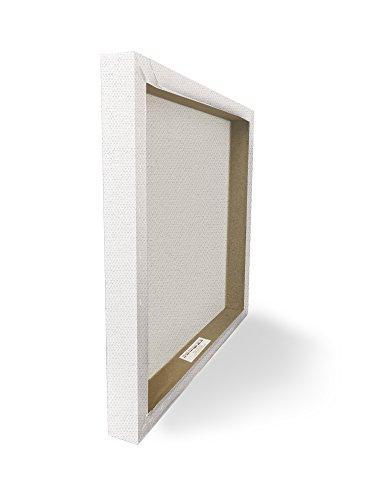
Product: The Kids Room By Stupell Dinosaurs Typography Chart Oversized Stretched Canvas Wall Art
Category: Home & Kitchen | Home Décor | Home Décor Accents | Ornaments
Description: Dimensions: 24 x 1.5 x 30 Inches.
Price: $53.78
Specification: ProductDimensions:24x30x1.5inches|ItemWeight:3.29pounds|ShippingWeight:3.29pounds(Viewshippingratesandpolicies)|Manufacturer:StupellIndustries|ASIN:B01E92DFXS|Itemmodelnumber:brp-1766_cn_24x30